Good Friday

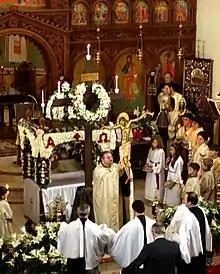
The descent from the cross, commemorated in Vespers of Holy and Great Friday, Greek Orthodox Cathedral in Toronto, Canada

In Lutheran tradition from the 16th to the 20th century, Good Friday was the most important religious holiday, and abstention from all worldly works was expected. During that time, Lutheranism had no restrictions on the celebration of the Eucharist on Good Friday; on the contrary, it was a prime day on which to receive the Eucharist, and services were often accentuated by special music such as the "St Matthew Passion" by Johann Sebastian Bach.